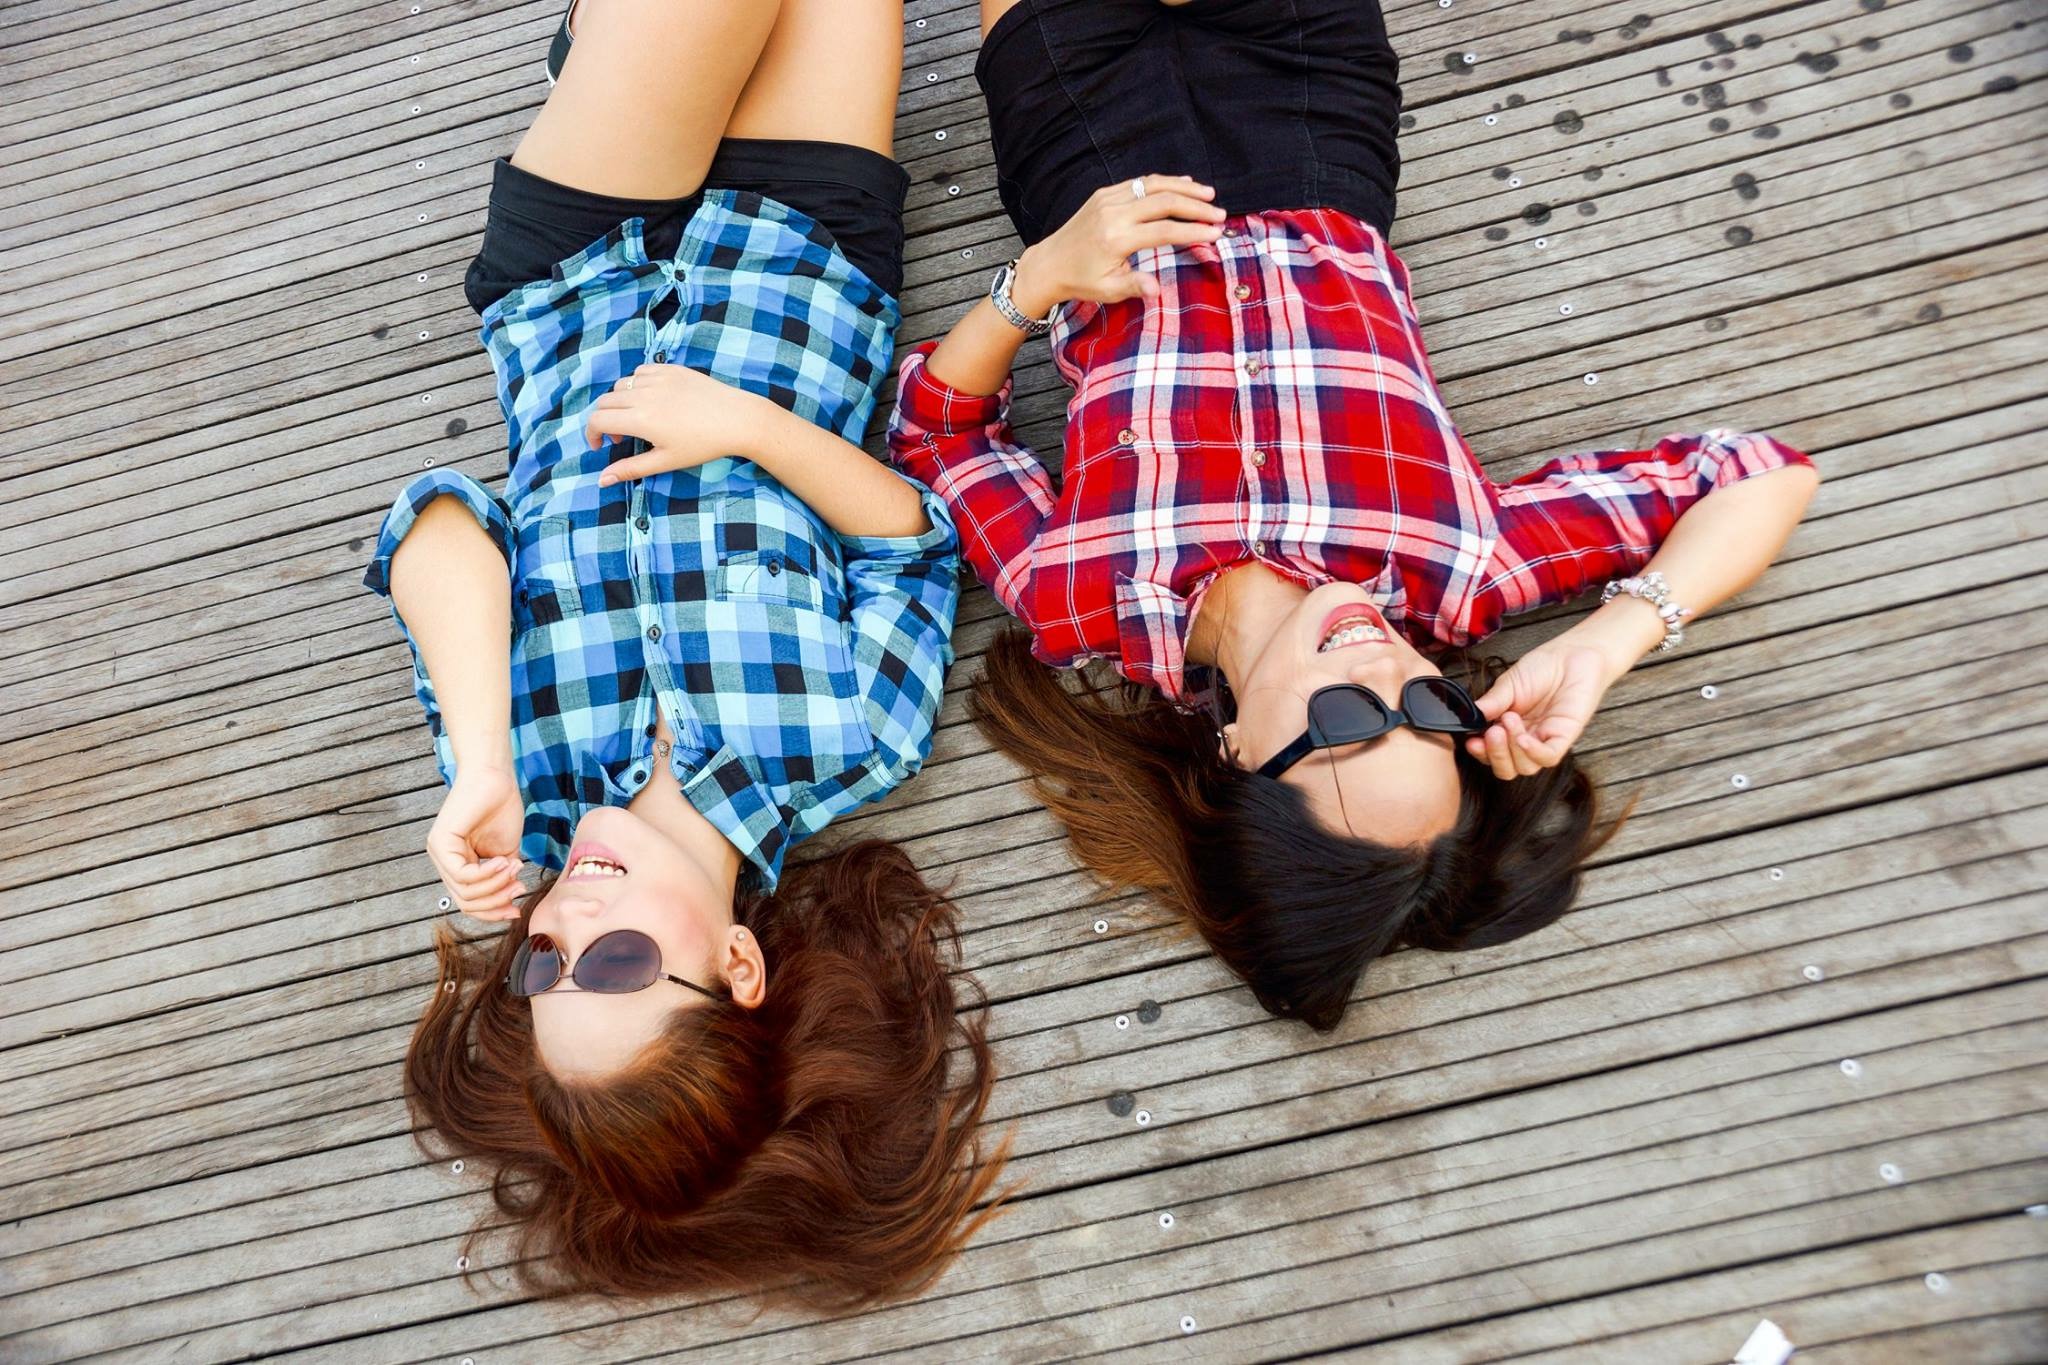
hand, summer, leg, sunbathing, pattern, brunette, spring, red, color, child, fashion, clothing, friendship, outdoors, sunny, girls, friends, design, women, toddler, sunbathe, models, interaction, wearing